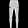
Label: Trouser